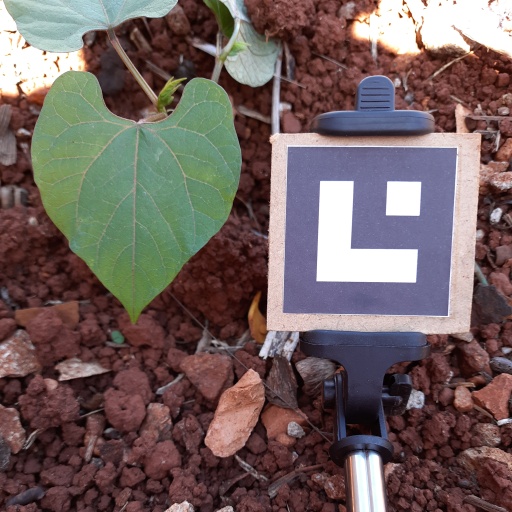
Observations: flat surface, no eating holes, under shade